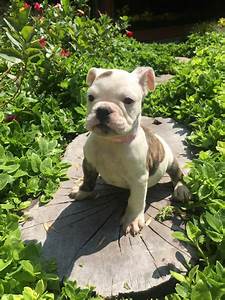
Label: cane